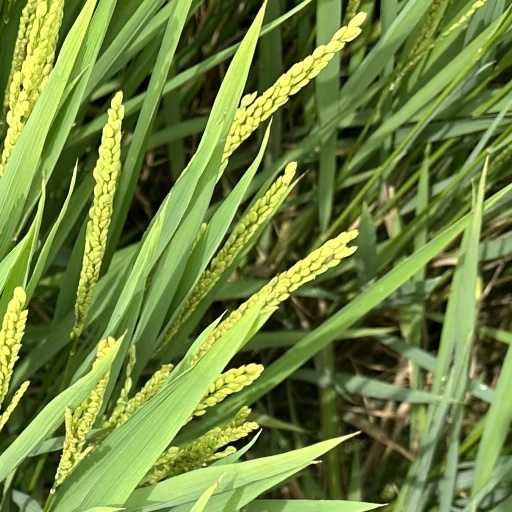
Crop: rice